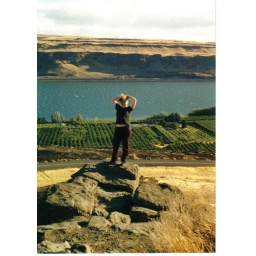
Me on a rock in the cloumbia river gorge, below a vineyard.